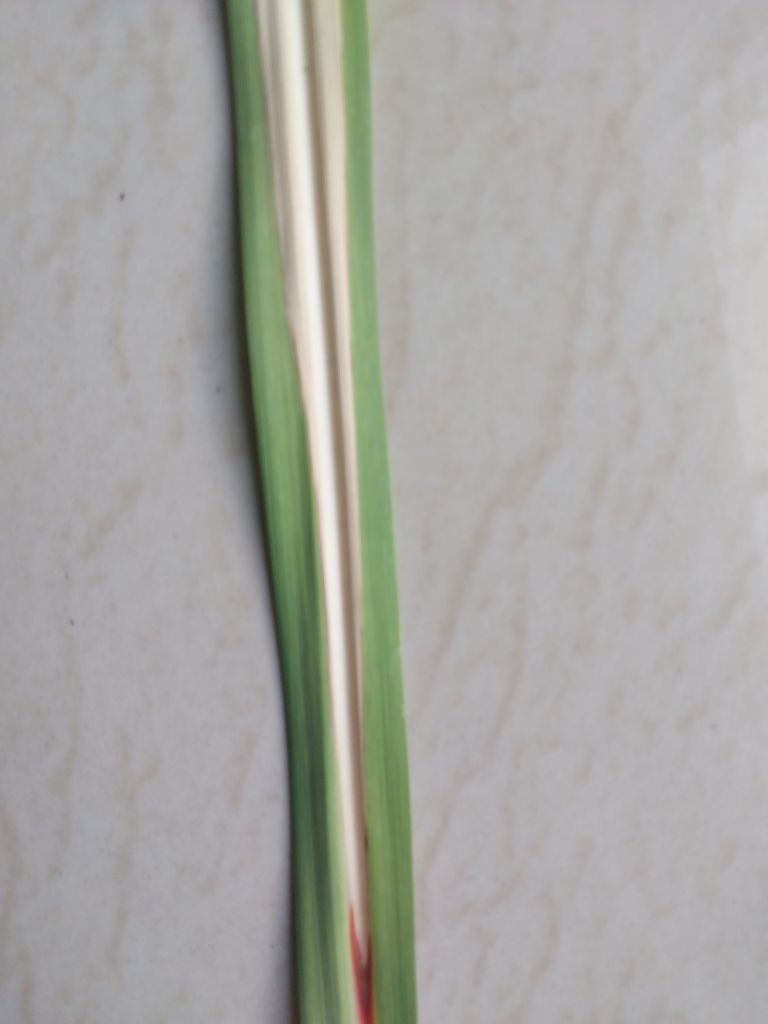
Label: Brown Spot